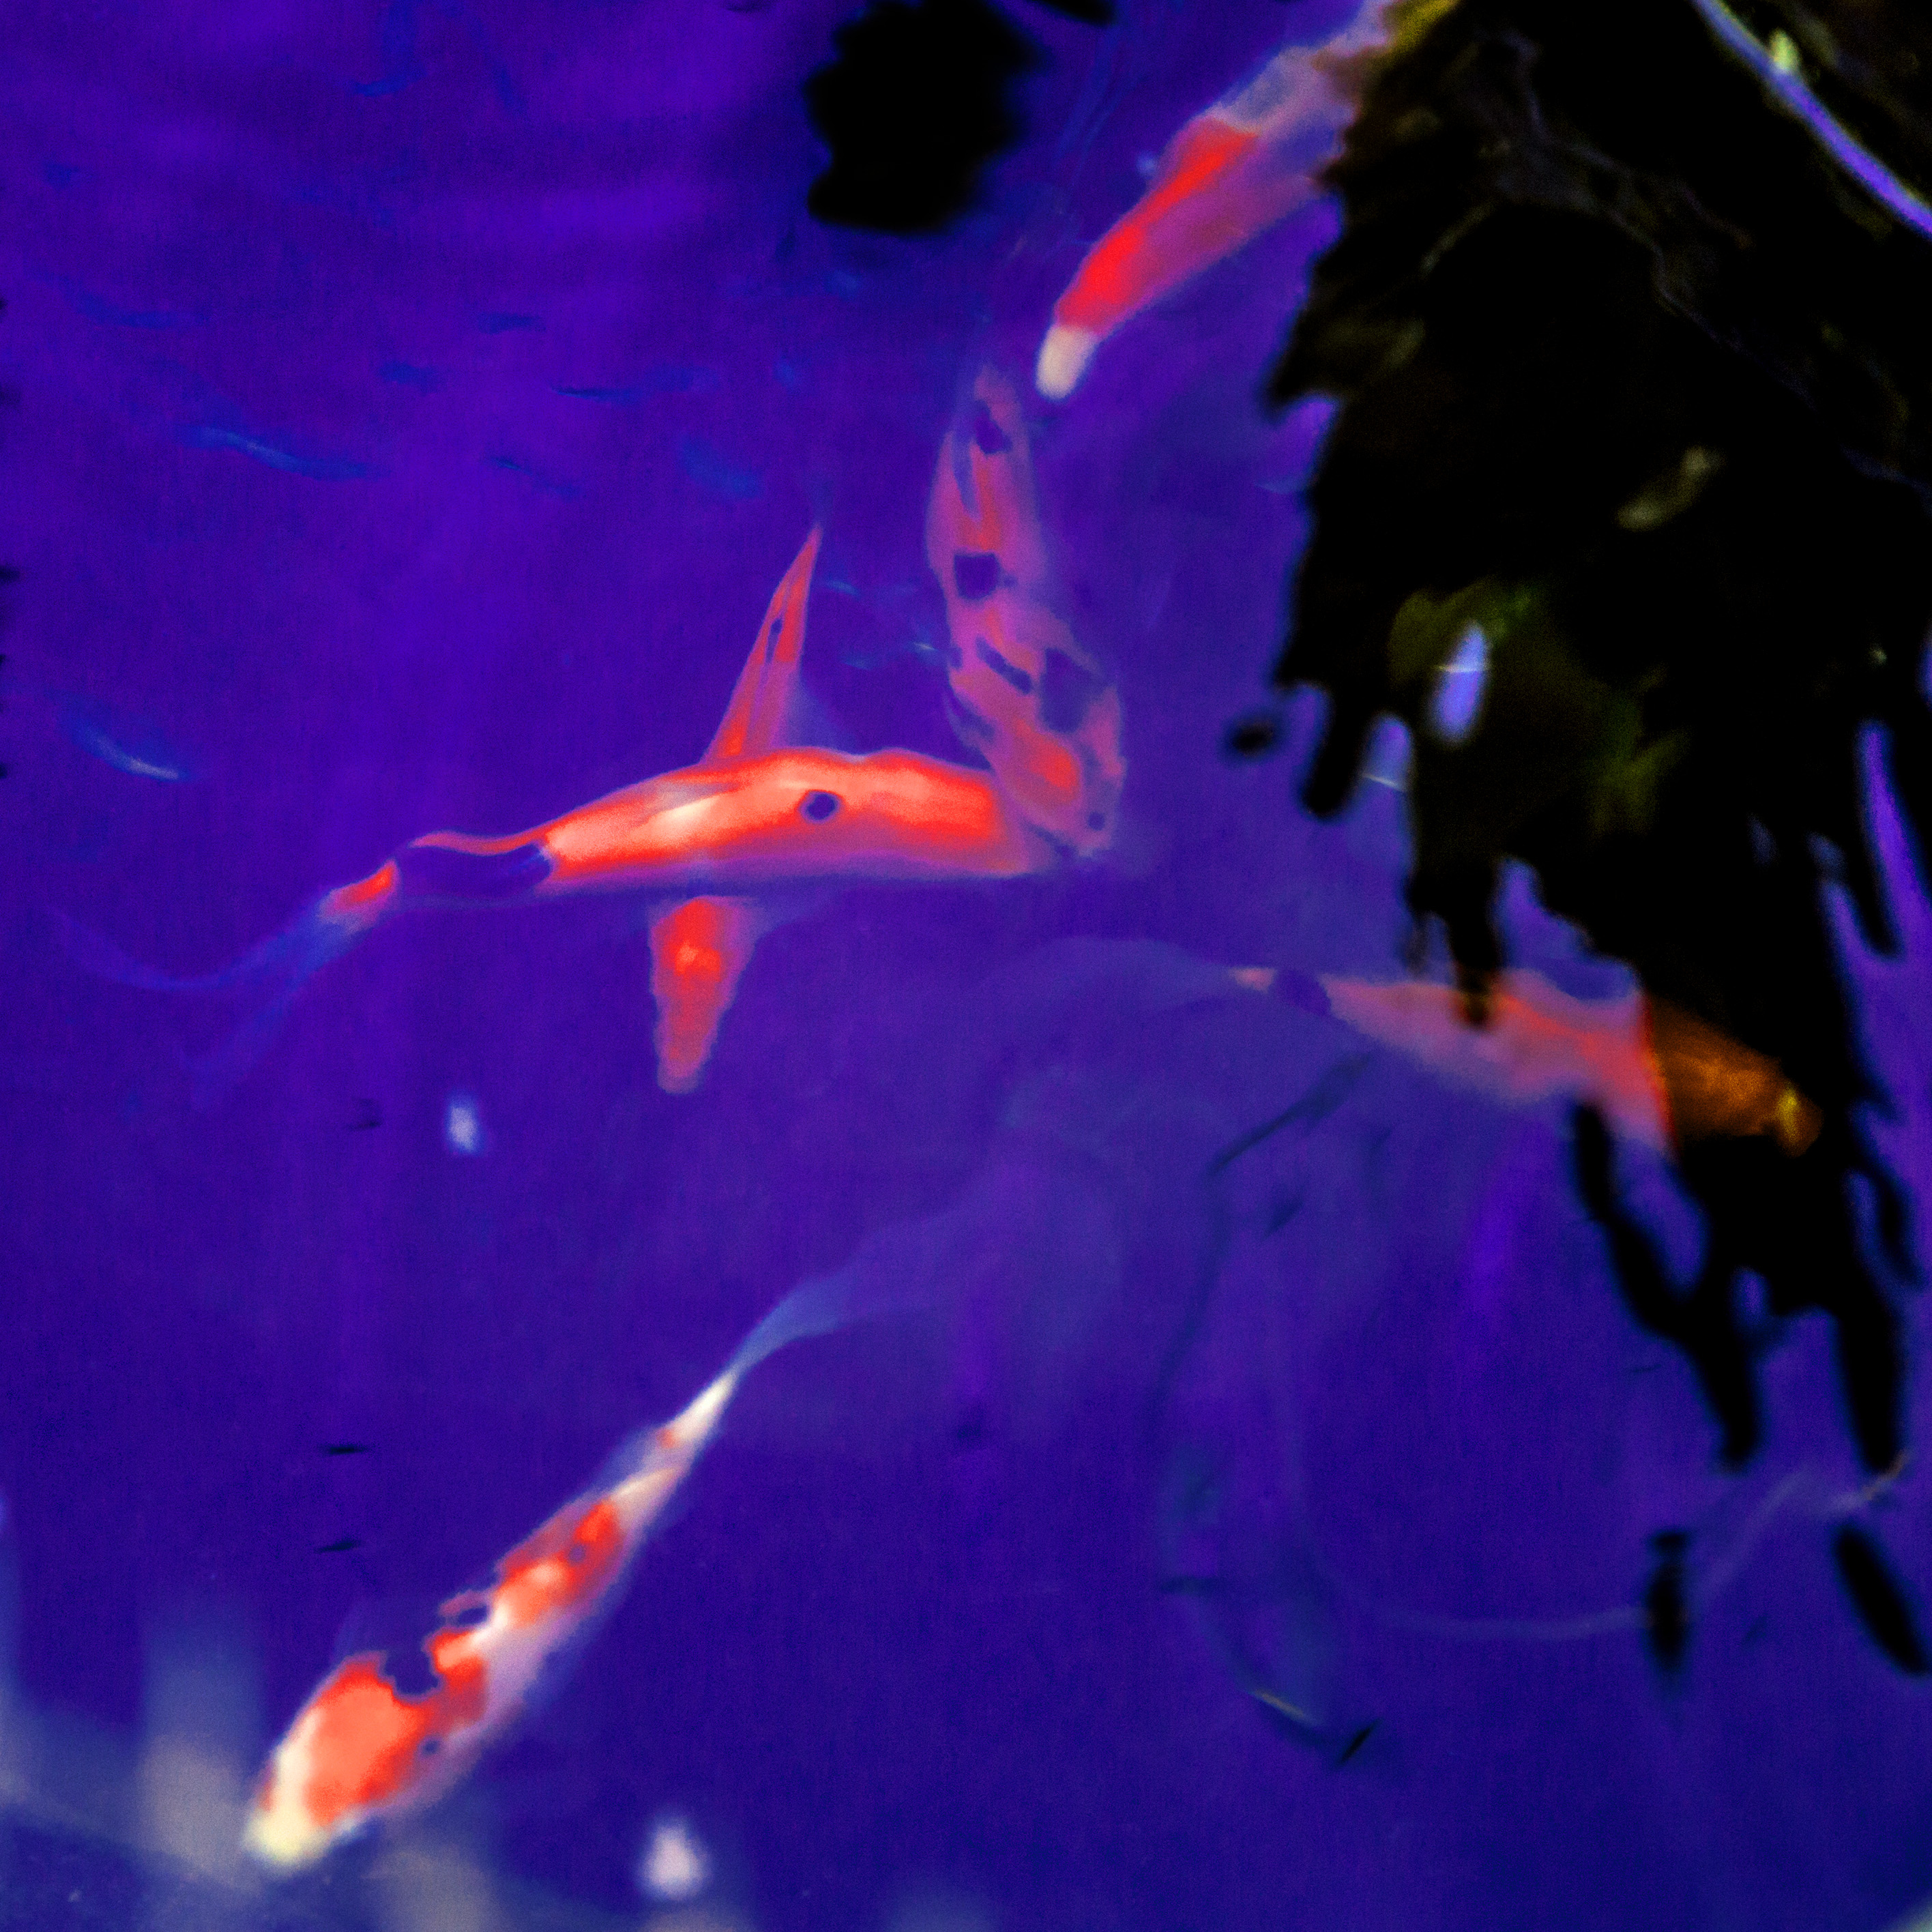
pond, biology, blue, fish, goldfish, koi, marine biology